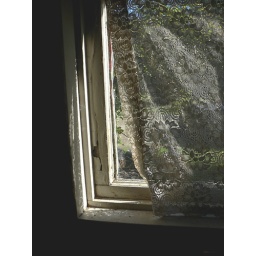
Another window from the old house a friend and I explored in Little River, California.